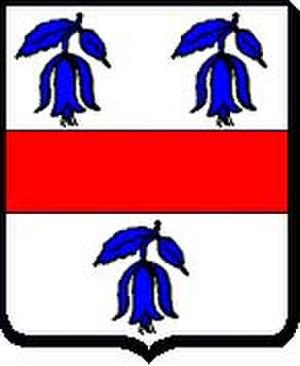
Coat of Arms, Le Tourneur de Versoris, Paris, Famille Mottet
Pierre de Versoris, est avocat au Parlement de Paris à partir de 1552, chef du conseil d'affaires de la maison de Guise et garde de leurs sceaux et député du Tiers état aux États généraux de 1576-1577.